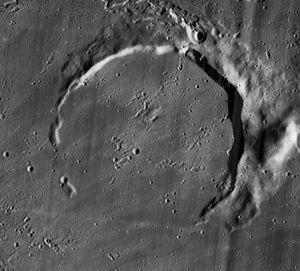
Prinz est un cratère d'impact situé dans l'Oceanus Procellarum, à l'ouest de la face visible de la Lune.